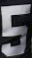
Number: 5